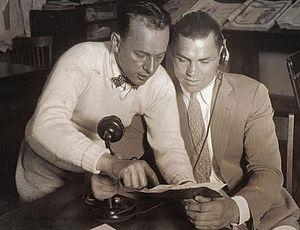
Billy DeBeck est un auteur de bande dessinée américain connu pour le comic strip Barney Google, lancé en 1919 et extrêmement populaire dans les États-Unis de l'entre-deux-guerres. DeBeck a également créé la série Bunky, publiée comme bande complémentaire à Barney Google.